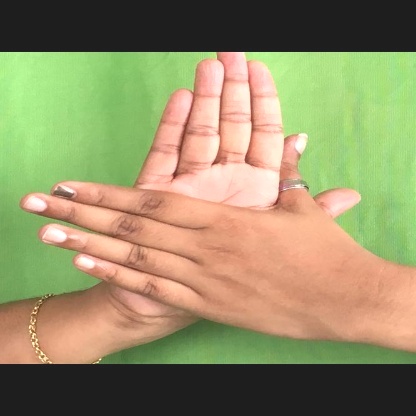
Mudra: Chakra